Livyatan

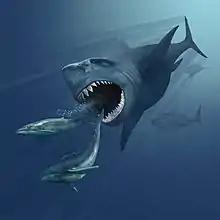
Megalodon (above) and "Livyatan" were apex predators of the same region. Artwork by Karen Carr

All tooth sockets were cylindrical and single-rooted. The tooth sockets increased in size from the first to the fourth and then decreased, the fourth being the largest at around in diameter in the upper jaws, which is the largest of any known whale species. The tooth sockets were smaller in the lower jaw than they were in the upper jaw, and they were circular in shape, except for the front sockets which were more ovular.